Karel Janoušek

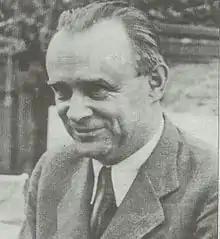
General František Moravec was among the senior military officers purged at the same time as Janoušek

In May 1945 the Second World War in Europe ended, and in August the RAF's Czechoslovak squadrons relocated to Ruzyně Airport, Prague. On 3 August they held a farewell parade at RAF Manston in Kent, where Air Marshal John Slessor inspected them. The next day Janoušek gave a farewell broadcast on the BBC Home Service. He told listeners: